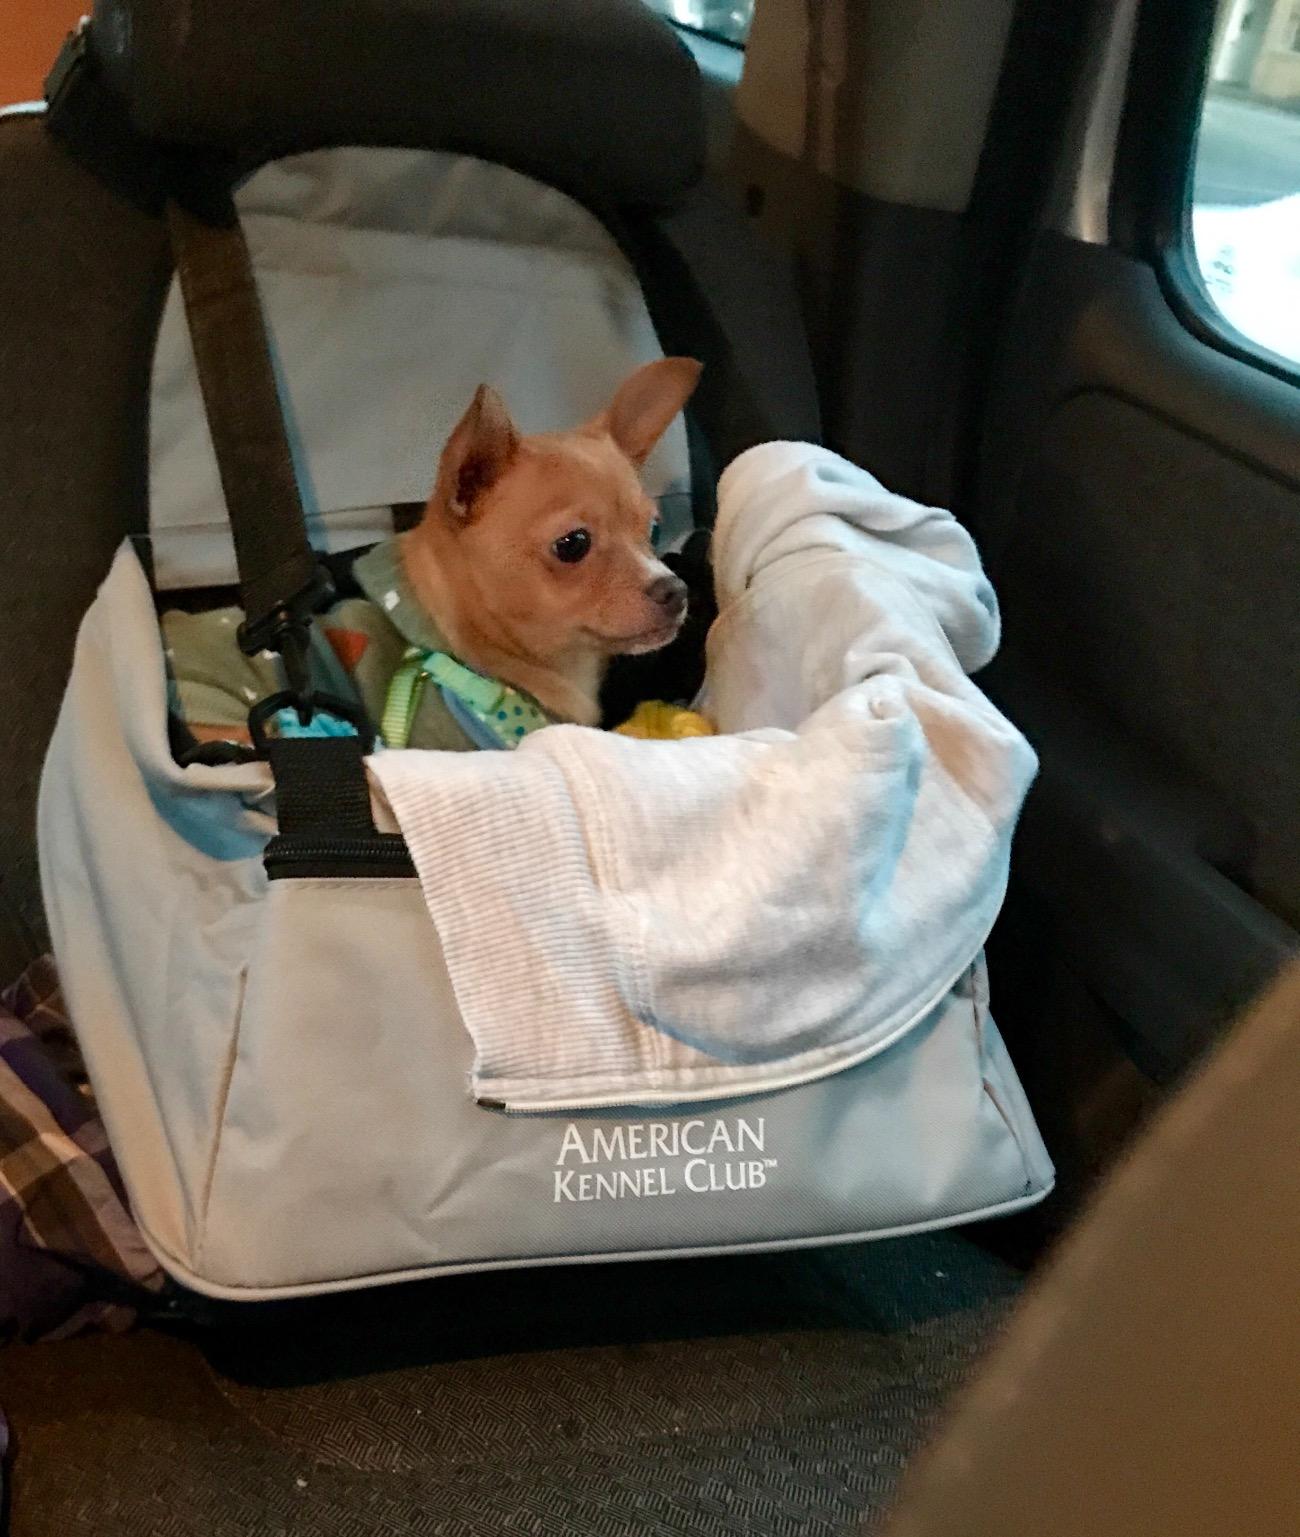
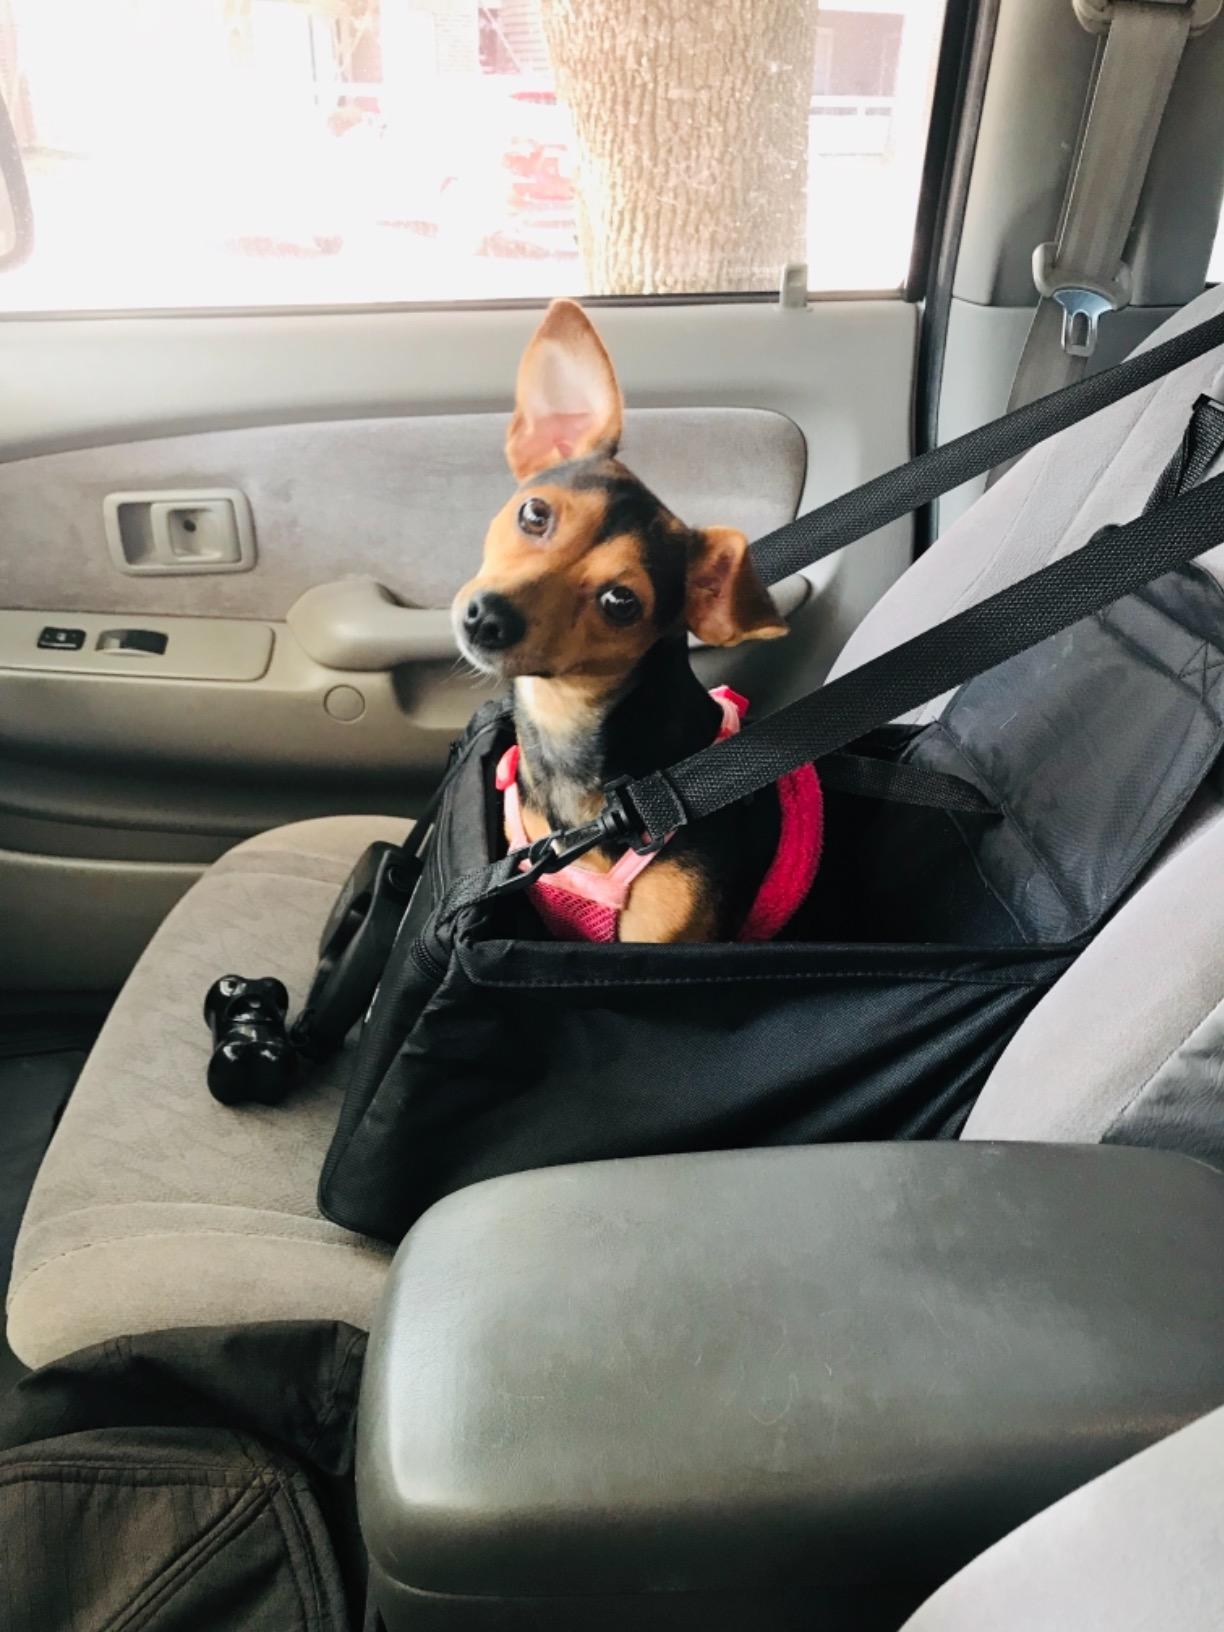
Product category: items_kennel
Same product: no